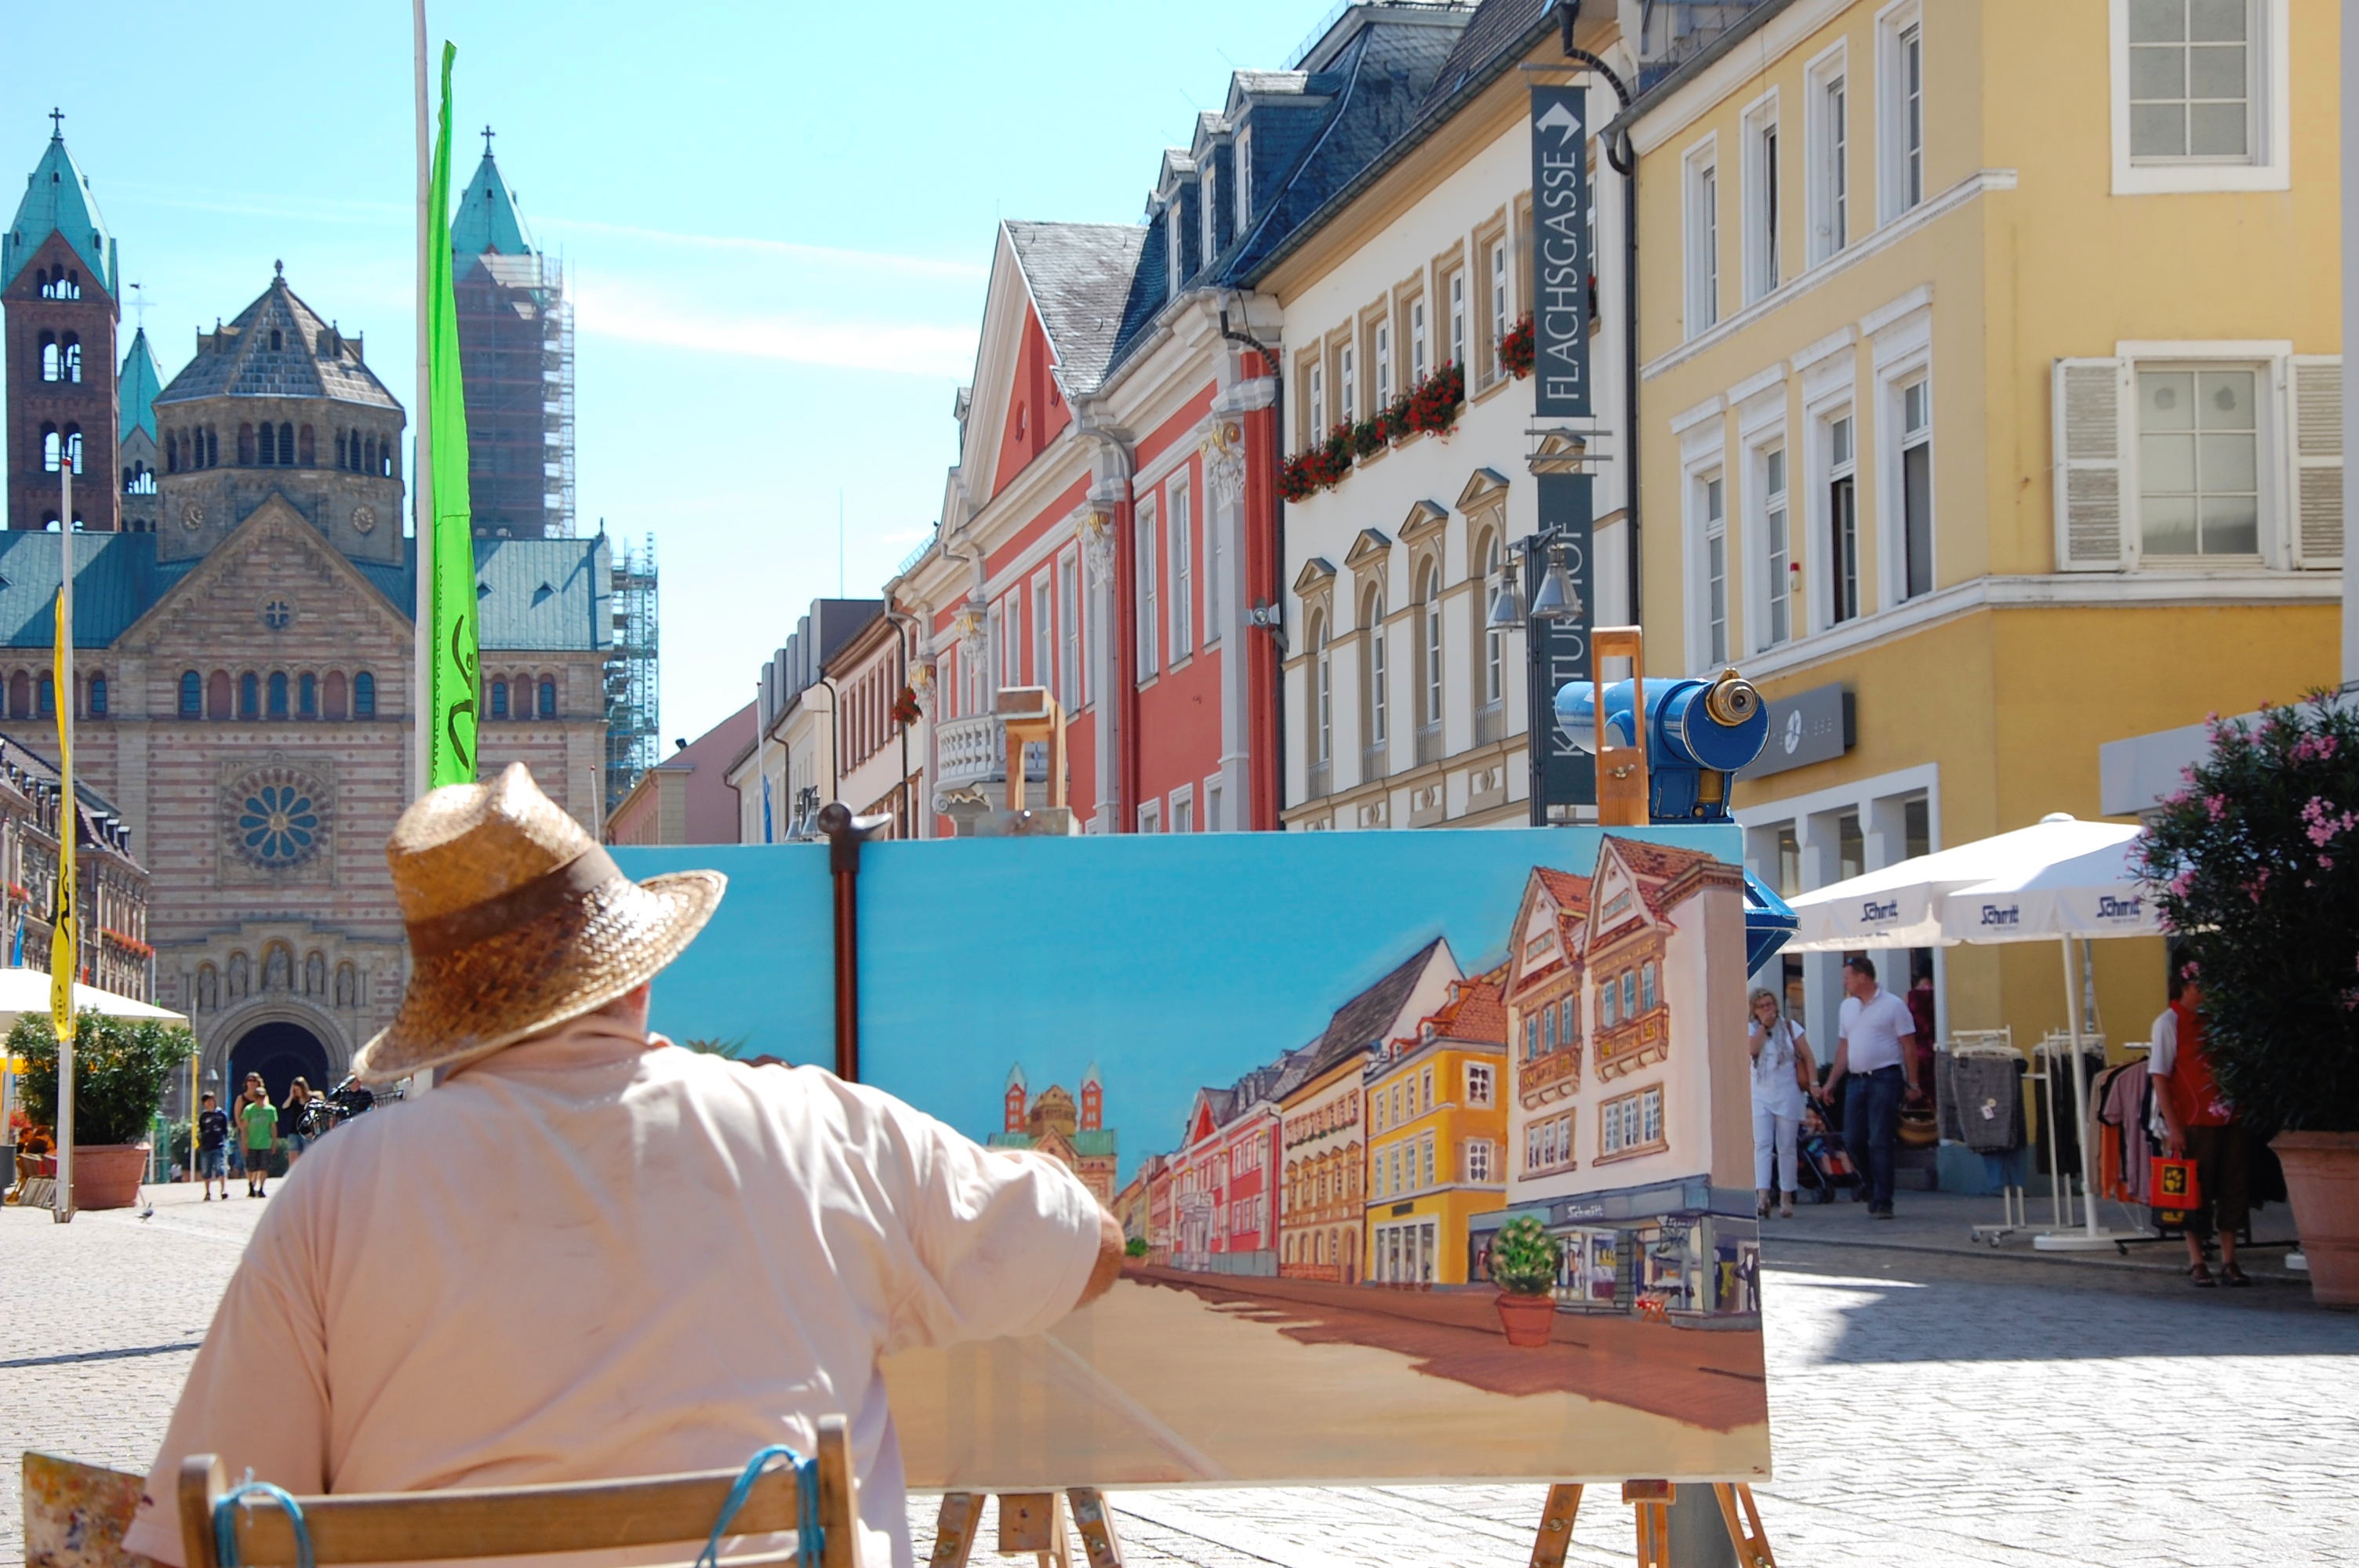
boardwalk, street, town, walkway, downtown, vacation, travel, paint, tourism, waterway, street art, painter, artists, street painter, speyer, image in the image